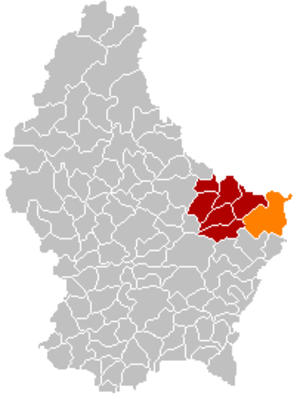
Rosport-Mompach est une commune luxembourgeoise située dans le canton d'Echternach.